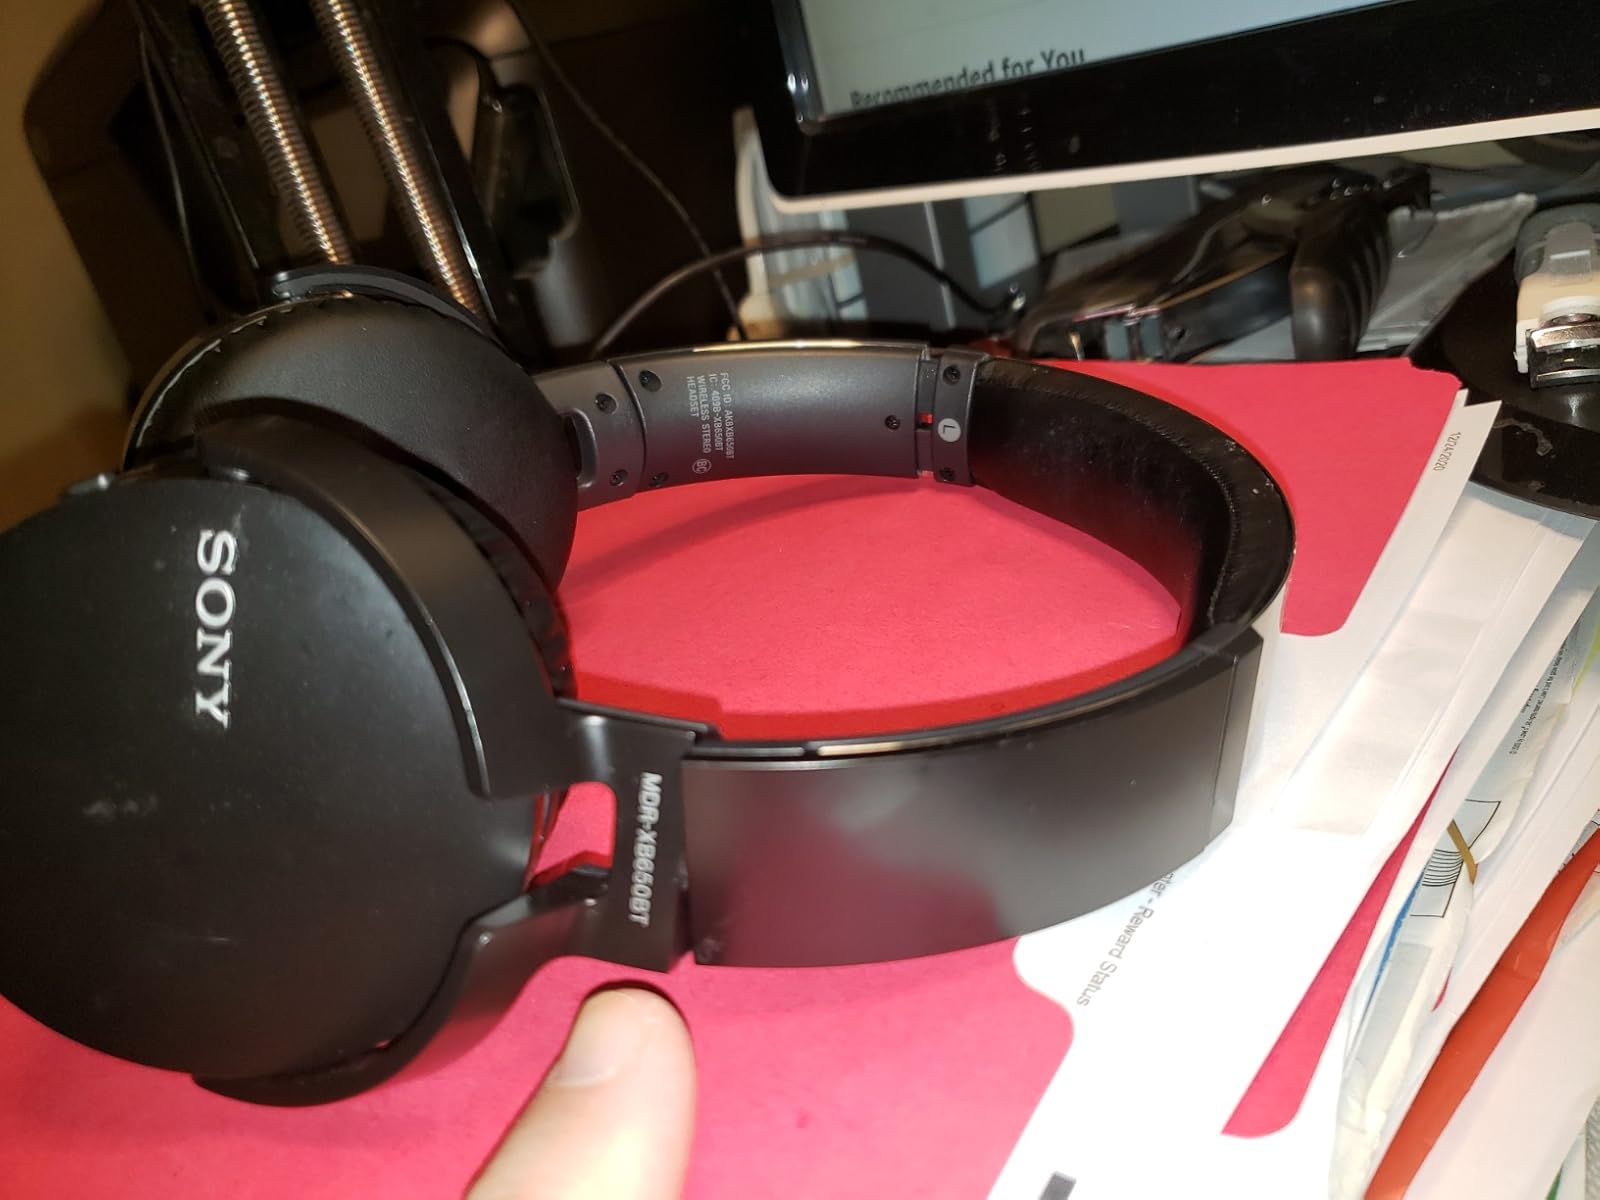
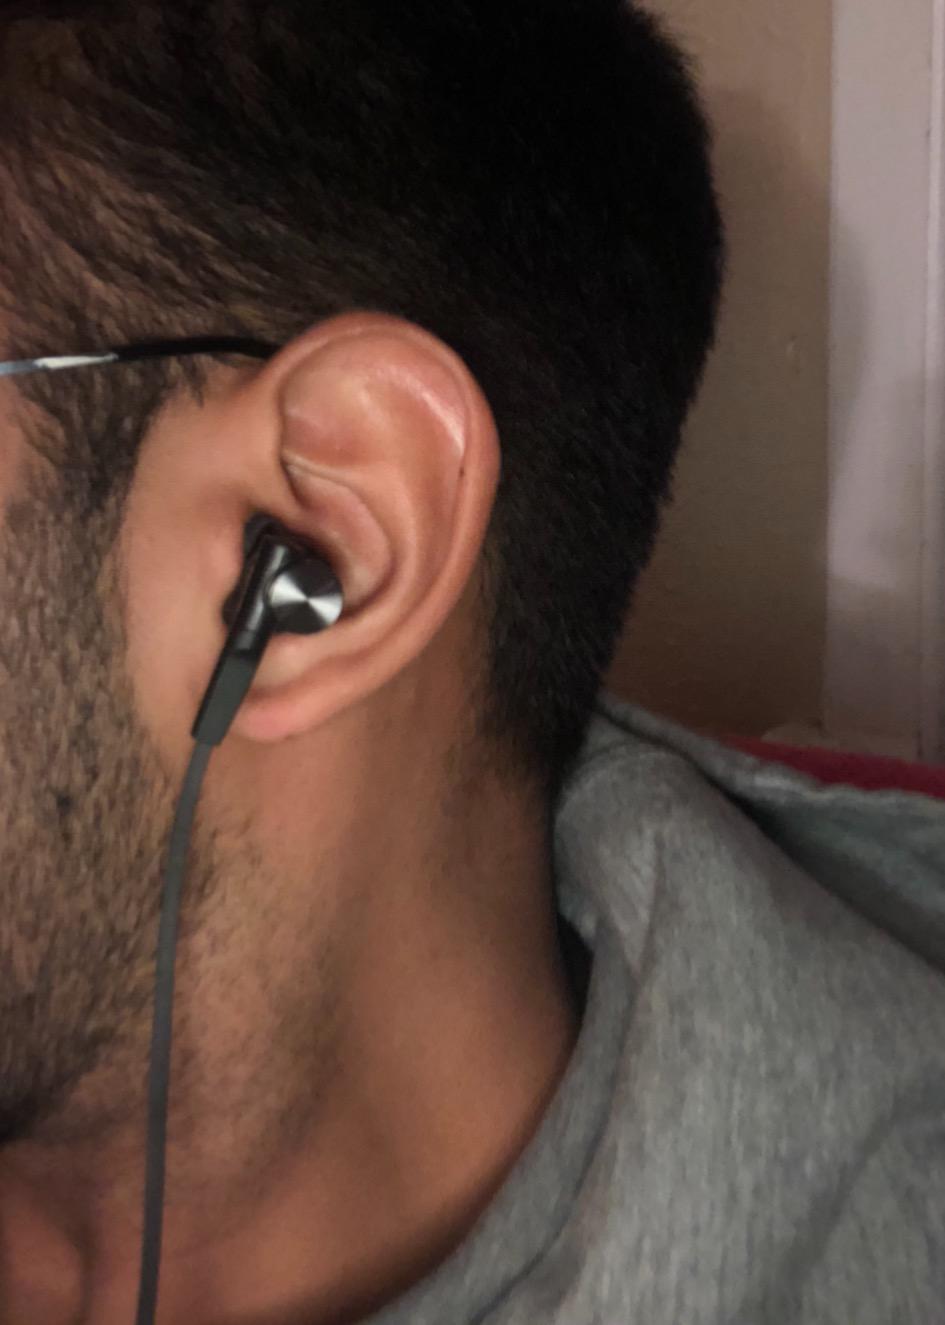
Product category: headphones
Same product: no